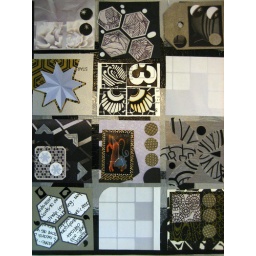
almost finished paper quilt, still have got to draw in the white squares, trying to think of what to draw